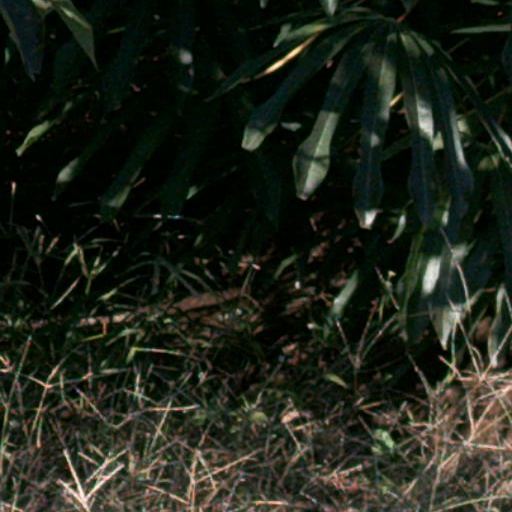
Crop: cassava